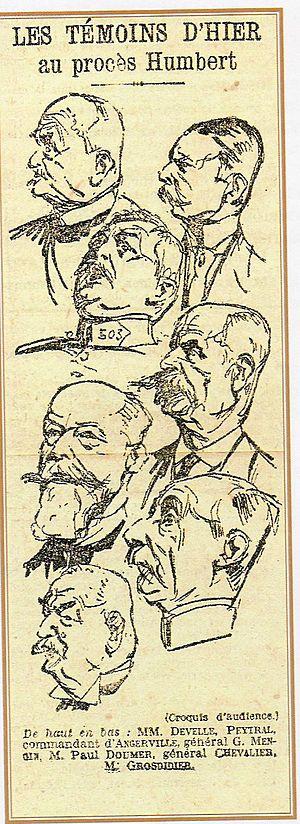
croquis d'audience du Procès Humbert
Georges Chevalier né le 18 septembre 1854 à Moulins et mort le 22 décembre 1938 à Moulins est un militaire français, directeur du génie au ministère de la Guerre de 1910 à 1917.